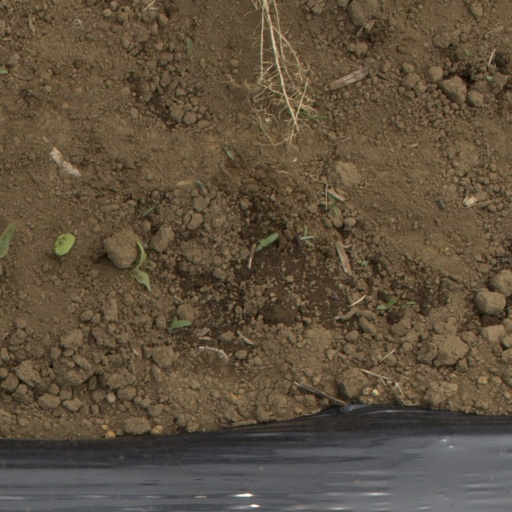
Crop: Jerusalem artichoke